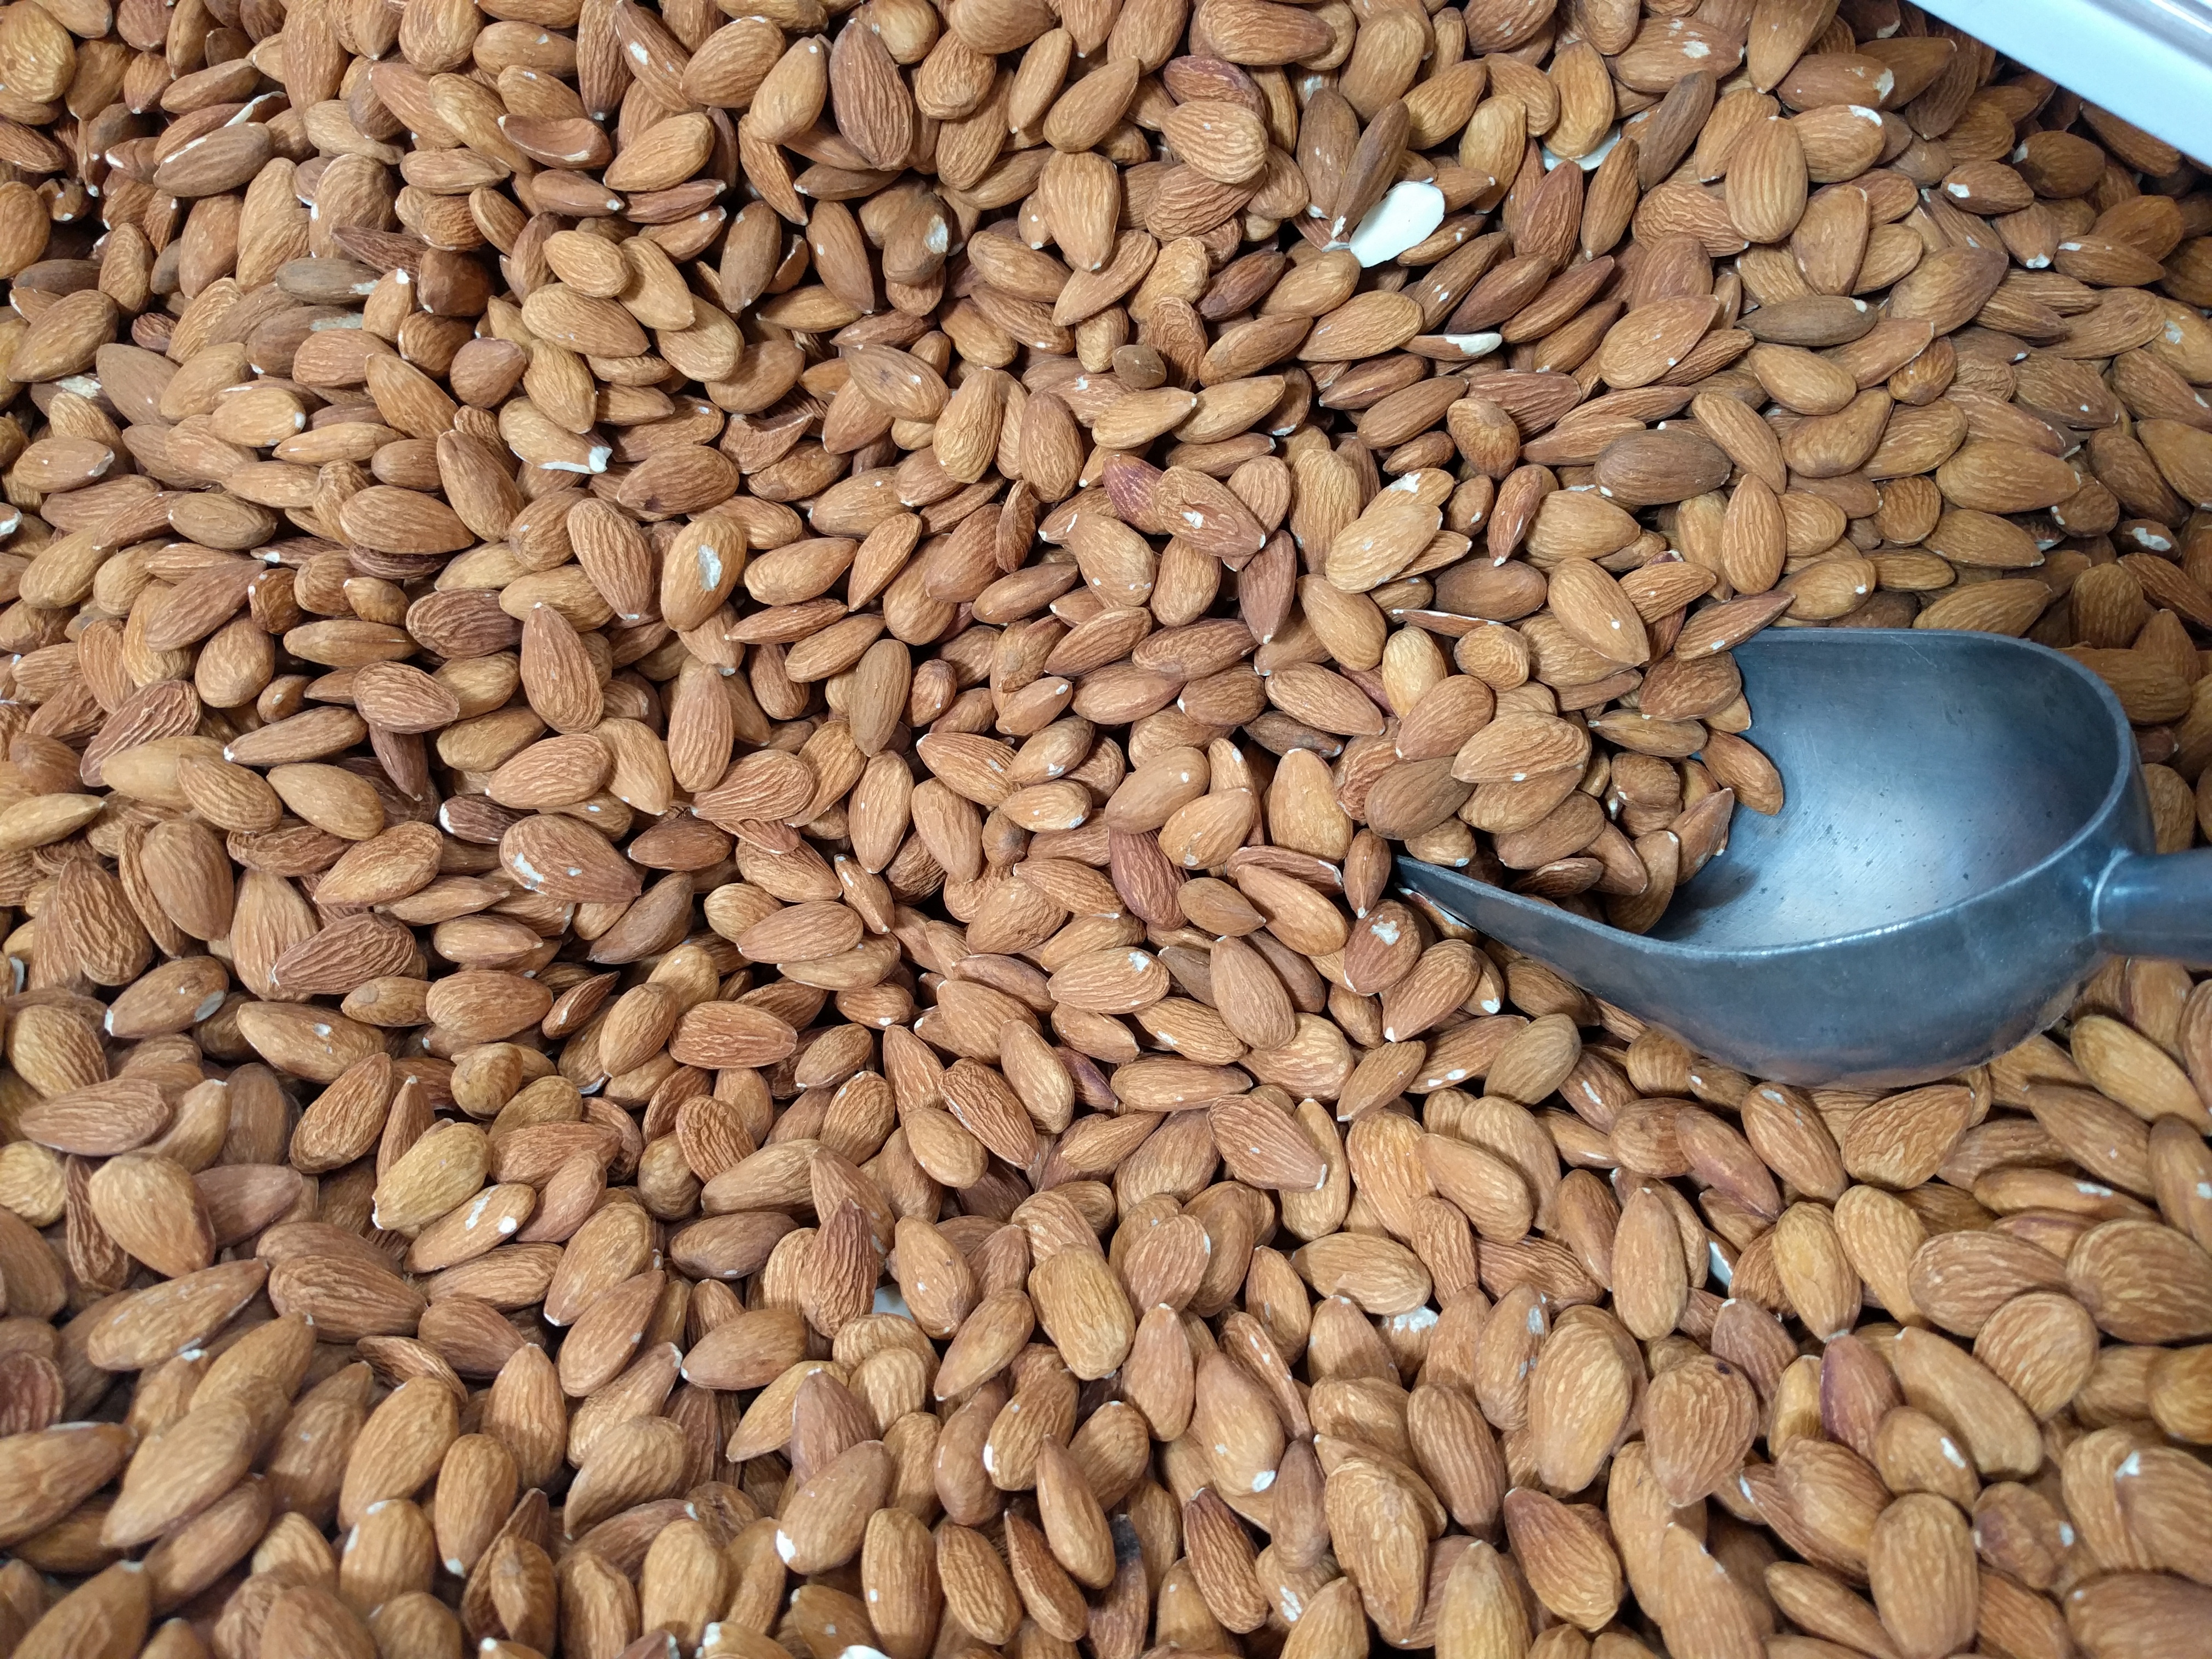
plant, food, produce, crop, natural, nut, healthy, almond, cereal, nutrition, vegetarian, h, vegetarian food, protein, flowering plant, sunflower seed, grass family, land plant, whole grain, nuts seeds